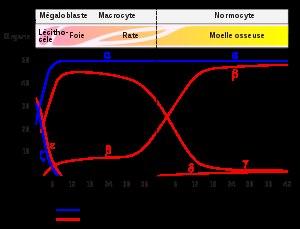
L'hémoglobine, couramment symbolisée Hb, parfois Hgb, est un pigment respiratoire présent essentiellement dans le sang des vertébrés, au sein de leurs globules rouges, ainsi que dans les tissus de certains invertébrés. Elle a pour fonction de transporter l'oxygène O₂ depuis l'appareil respiratoire vers le reste de l'organisme. La quantité d'hémoglobine est un paramètre mesuré lors d'un hémogramme.